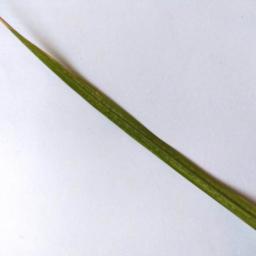
Label: Rice___Healthy